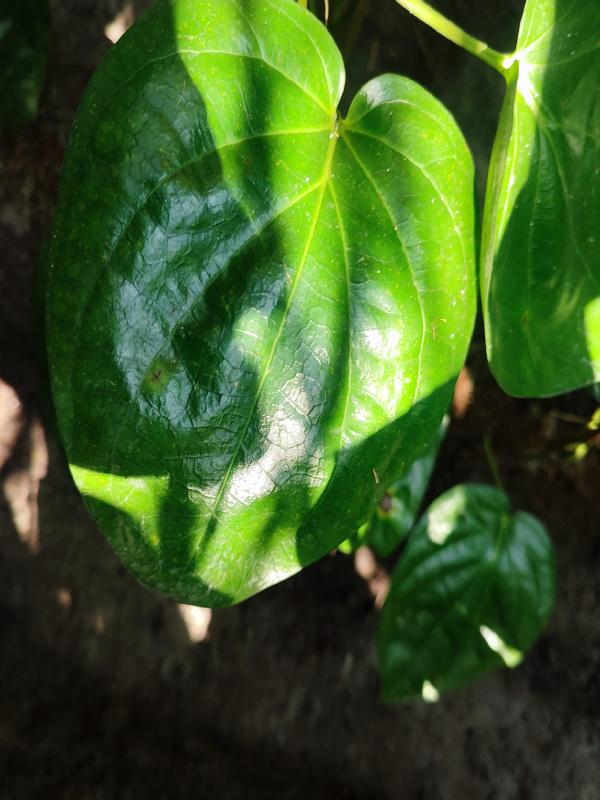
Label: Healthy_Leaf